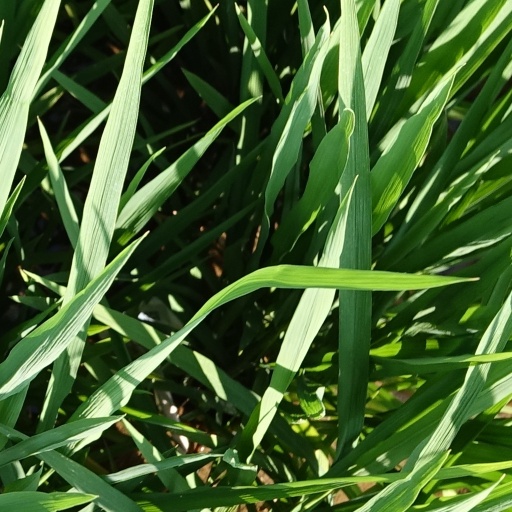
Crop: rice